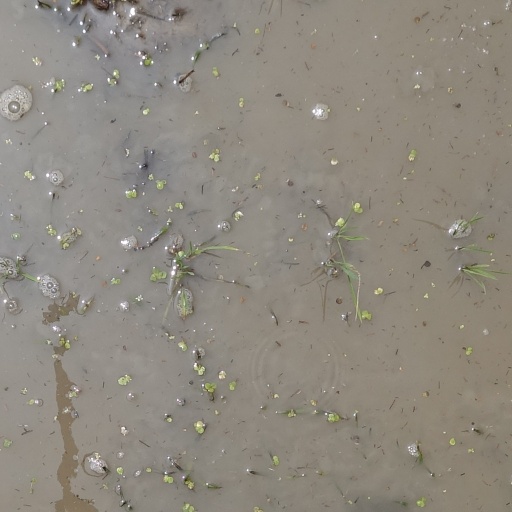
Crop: rice